Harry Linacre

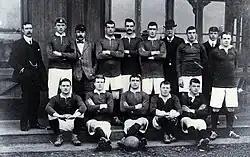
The 1905 touring side for South America. Linacre is on the back row, on the left, bar one

Linacre was chosen to go on the first foreign tour with his Nottingham club in 1905. In the same year as he appeared for England, he toured Uruguay and Argentina. The trip had been organised at the club after a guaranteed $200 fee was offered. Thirteen players and two officials were dispatched on 19 May, three weeks after the football season ended. The journey out to South America took three weeks and they had to run around the steamship "Danube"'s decks to keep in training.